District Council of Kimba

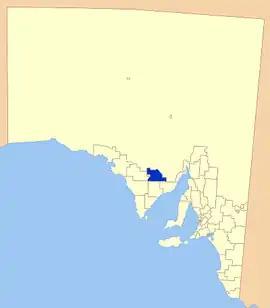
Location of the District Council of Kimba

The District Council of Kimba is a local government area located on the northern Eyre Peninsula in South Australia. The district is mostly agricultural in nature, with the township of Kimba being the focal point of the district. With a number of towns positioned close to the Gawler Ranges, the district receives a modest amount of attention from tourists, who also stop by to see Kimba's Big Galah.